Béthanie (Hong Kong)

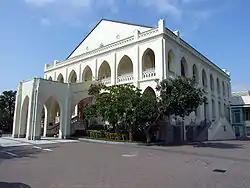
Béthanie in Pok Fu Lam

Béthanie is a historic building complex located in Pok Fu Lam, in Southern District, Hong Kong built in 1875 as a sanatorium by the Paris Foreign Missions Society.